Laupheim

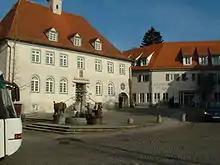
Schranne ("granary")

In 1778, a town hall and the granary were built in the Upper Market Square.